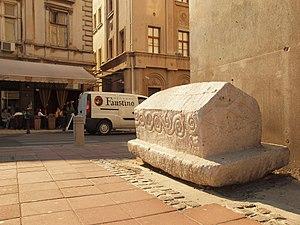
Le Musée ethnographique de Belgrade est une institution culturelle située à Belgrade, la capitale de la Serbie. Il se trouve sur le Studentski trg, dans la municipalité de Stari grad. Le bâtiment qui abrite le musée est inscrit sur la liste des biens culturels de la Ville de Belgrade.